Brazil–Indonesia relations

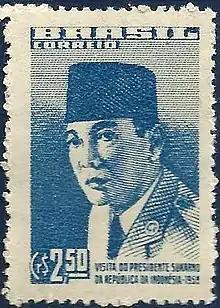
Brazilian stamp of 1959, marking a visit by Sukarno.

Diplomatic relations have been established since 1953. Indonesia has an embassy in Brasília and Brazil has an embassy in Jakarta. Although the bilateral relations was rather strained during Indonesian invasion of East Timor in 1975 until East Timor independence in 1999, since Brazil shares a solidarity and close sentiments for East Timor as common former Portuguese colonies and Portuguese-speaking countries.